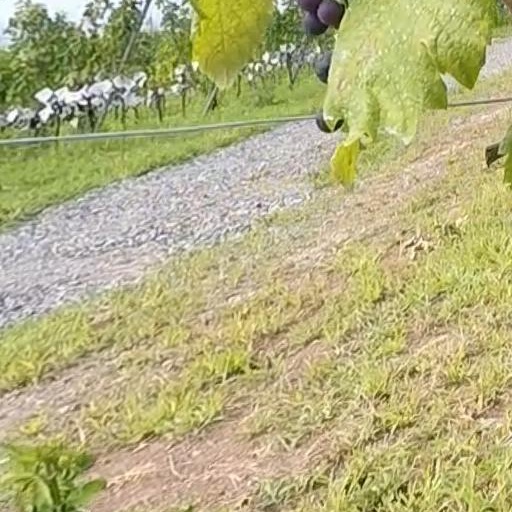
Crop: grape